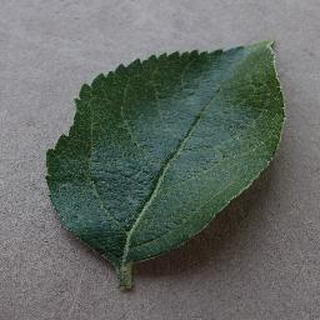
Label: healthy_apple